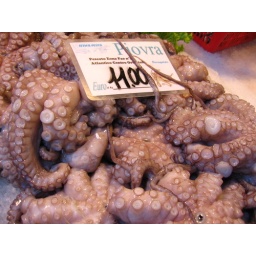
Dead octopi at the early morning fish market in Venice, Italy.August 7, 2010